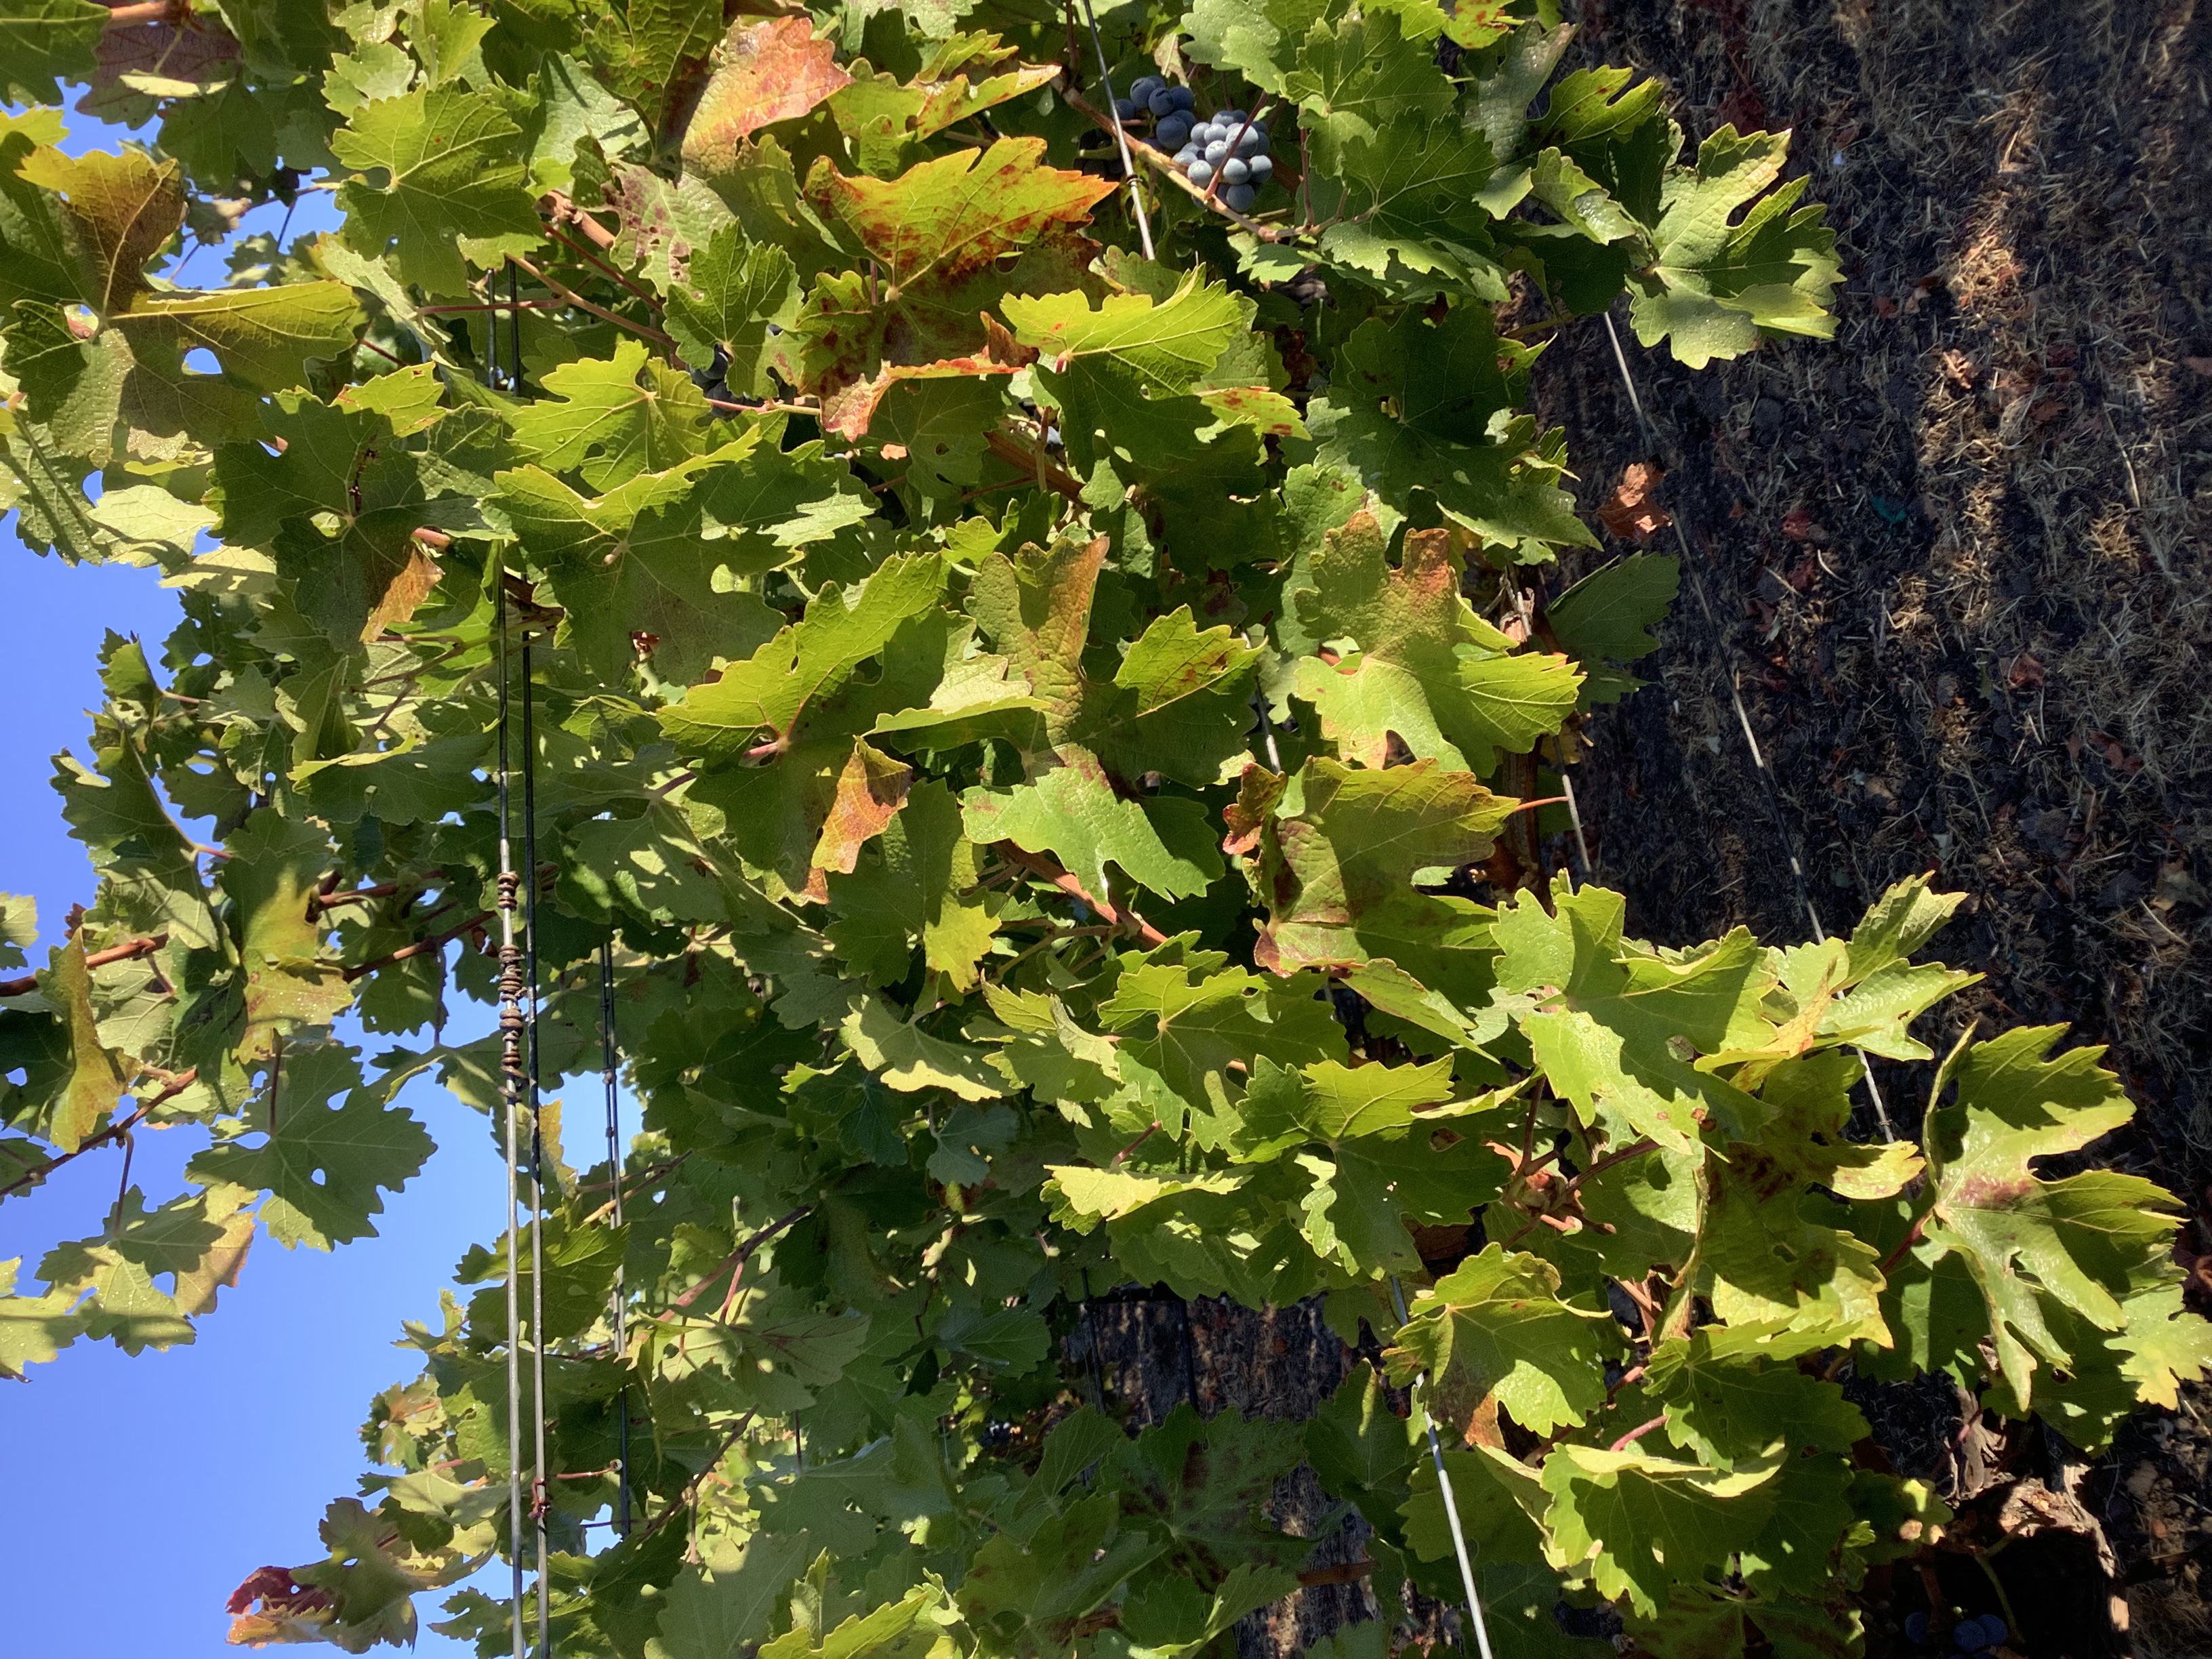
Label: Red Blotch